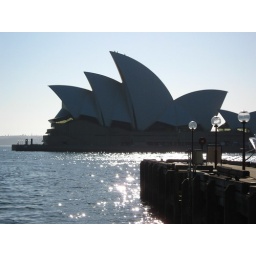
Morning sun dapples the water of Sydney Harbour around the base of the Opera House. Note the workers on the roof.